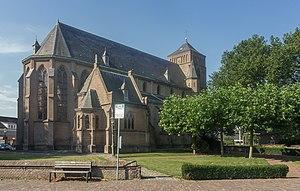
Pannerden est un village situé dans la commune néerlandaise de Zevenaar, dans la province de Gueldre. En 2009, le village comptait environ 2 500 habitants.